Aerial firefighting and forestry in southern Australia

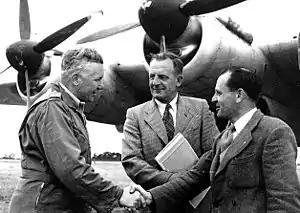
The Forests Commission Victoria developed a strong relationship with the RAAF from the 1930s through to the early 1960s. L-R - Unknown RAAF Pilot, FCV Chief Fire Officer, Ted Gill, and FCV Communications Officer, Geoff Weste at Laverton in front of an Avro Lincoln used for fire spotting - circa 1962. Source: Athol Hodgson. FCRPA* collection.

Several approaches were developed in the 1960s by the CSIRO and the Weapons Research Laboratory in conjunction with notable bushfire researcher Alan McArthur from the Commonwealth Forestry and Timber Bureau. In May 1971 the Forests Commission Victoria tested a Bendix mapper in Gippsland to delineate between burnt and unburnt forest after fuel reduction burning. The Mapper was suspended under a Cessna 182 with all the clumsy electronic equipment mounted in the back seat of the aircraft, but the results were disappointing because overnight rain had deadened the temperature difference.